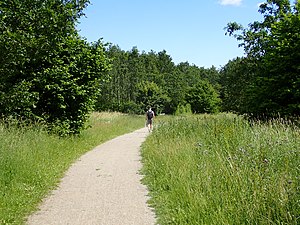
Gellerupplanen
Gellerup Skov, fjerde sektor i Gellerupplanen
Sti gennem Gellerup Skov,
Gellerupplanen er en satellitby i Gellerup, som er en del af forstaden Brabrand vest for Aarhus.